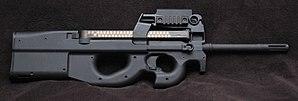
Le FN P90 est un pistolet mitrailleur de conception belge fabriqué par la FN Herstal.